Jason Castro (singer)

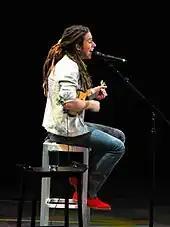
Castro during the American Idols Live! Tour, 2008

Castro auditioned for "American Idol" in Dallas, Texas, singing the Ray LaMontagne version of the song "Crazy". During a March 17, 2008 appearance on "The Oprah Winfrey Show", judge Simon Cowell chose Castro as one of his four favorites in the competition, along with David Cook, David Archuleta, and Brooke White. On April 12, Ryan Seacrest and the three judges appeared in Larry King Live, Larry King revealed the results of his website poll which asked "Whom do you want to win American Idol?" and said that Castro was in the lead.